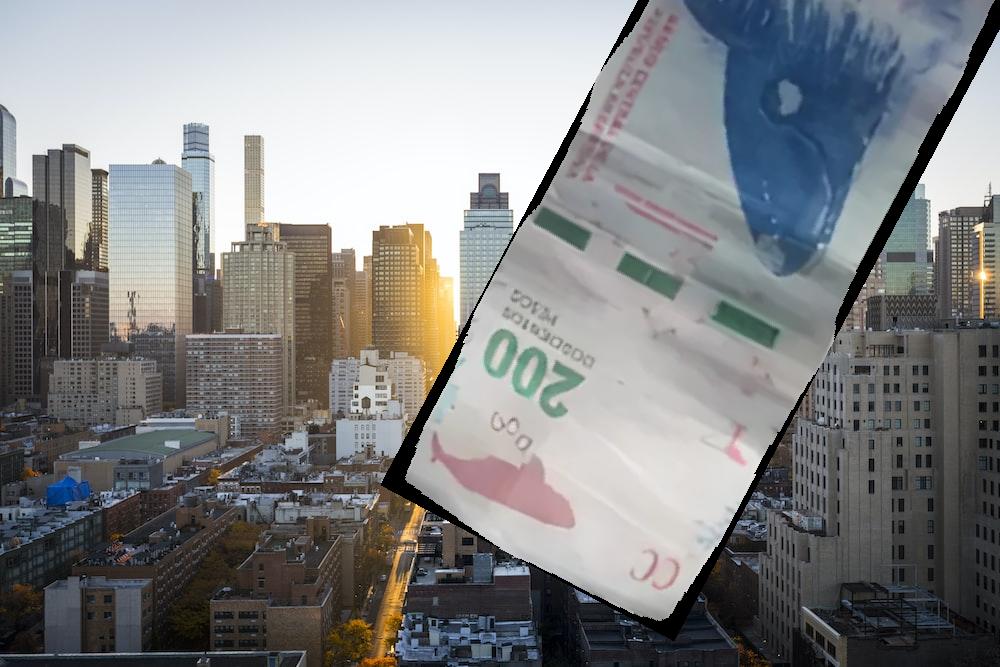
Denominación: 200